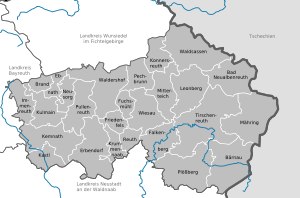
Landkreis Tirschenreuth / Byer og kommuner
Byer og kommuner
Landkreis Tirschenreuth er den nordligste Landkreis i Regierungsbezirk Oberpfalz i den østligste del af den tyske delstat Bayern. Nabolandkreise er mod nord Landkreis Wunsiedel im Fichtelgebirge, mod øst de tjekkiske Verwaltungsbezirke Karlsbad og Pilsen, mod syd Landkreis Neustadt an der Waldnaab og mod vest Landkreis Bayreuth.